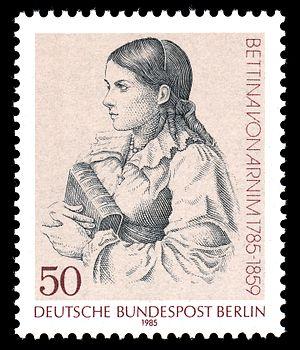
Bettina von Arnim, Baronne d'Arnim, née Elisabeth Catharina Ludovica Magdalena Brentano le 4 avril 1785 à Francfort-sur-le-Main, morte le 20 janvier 1859 à Berlin, est une femme de lettres et une nouvelliste romantique allemande.